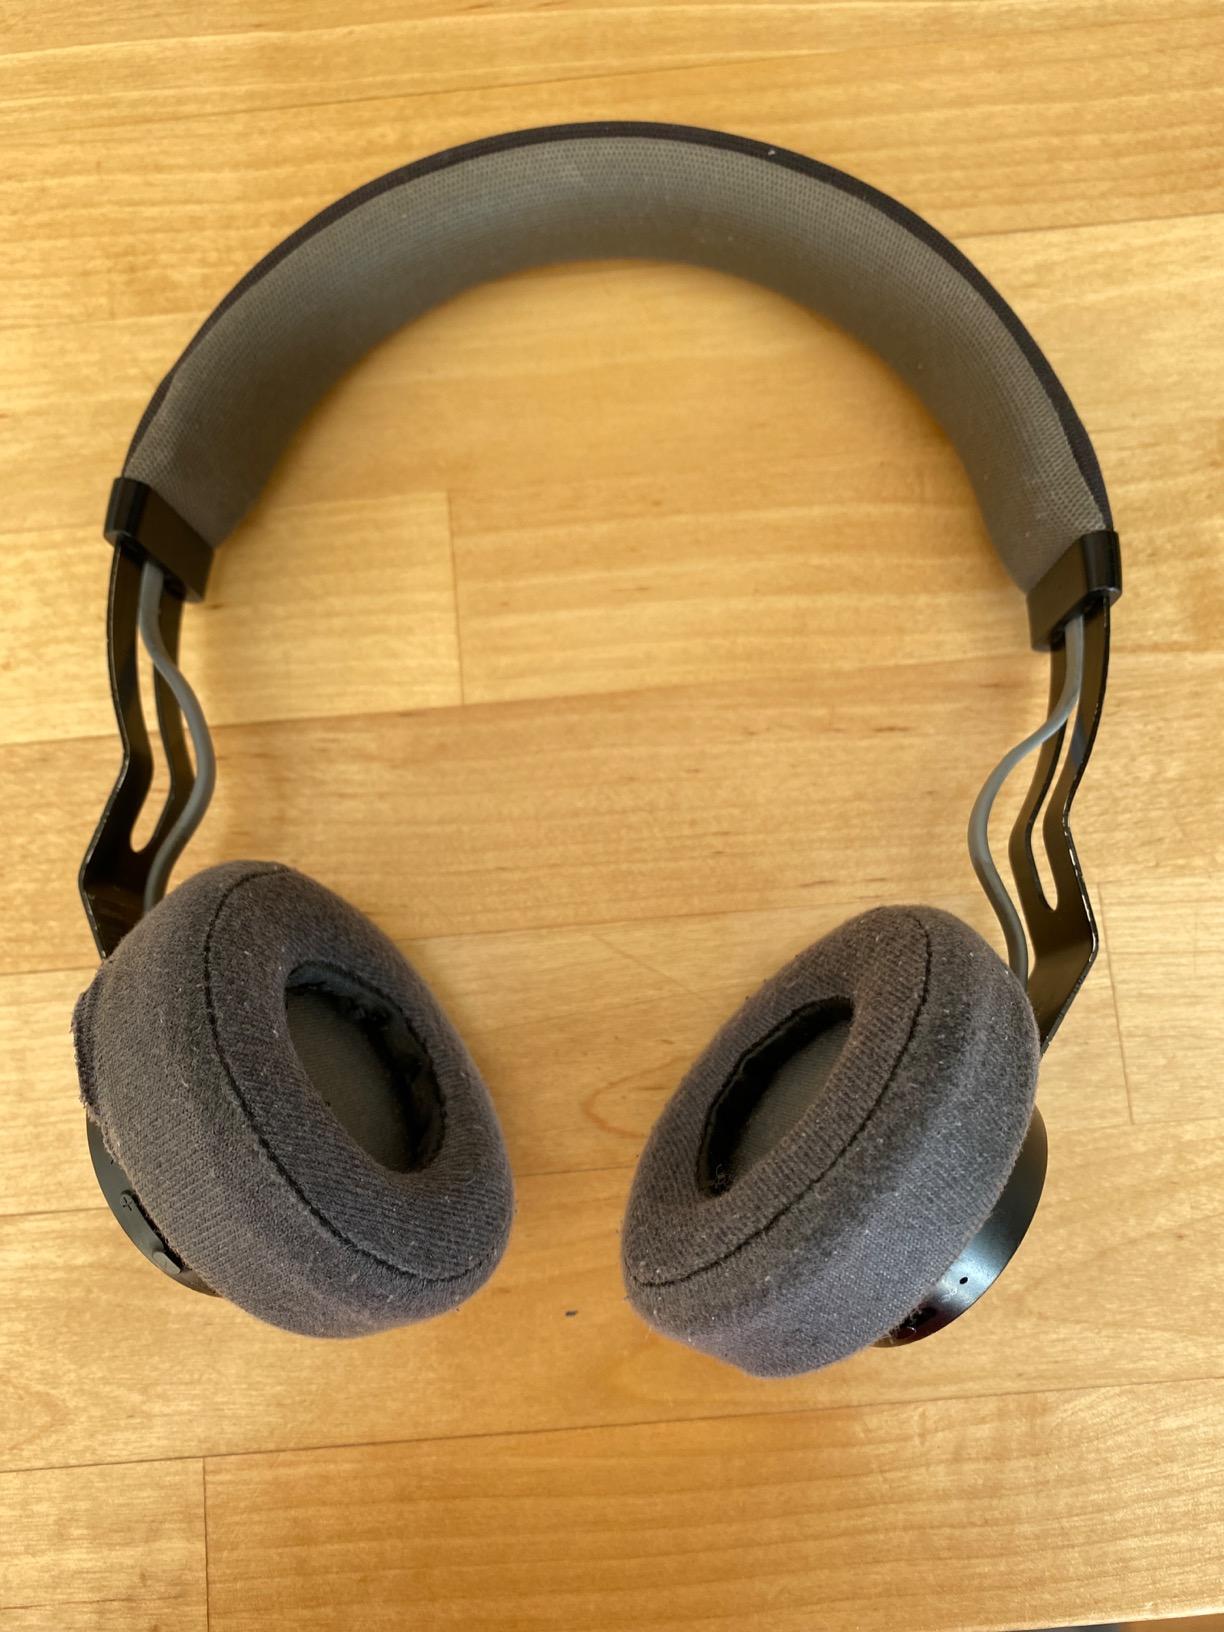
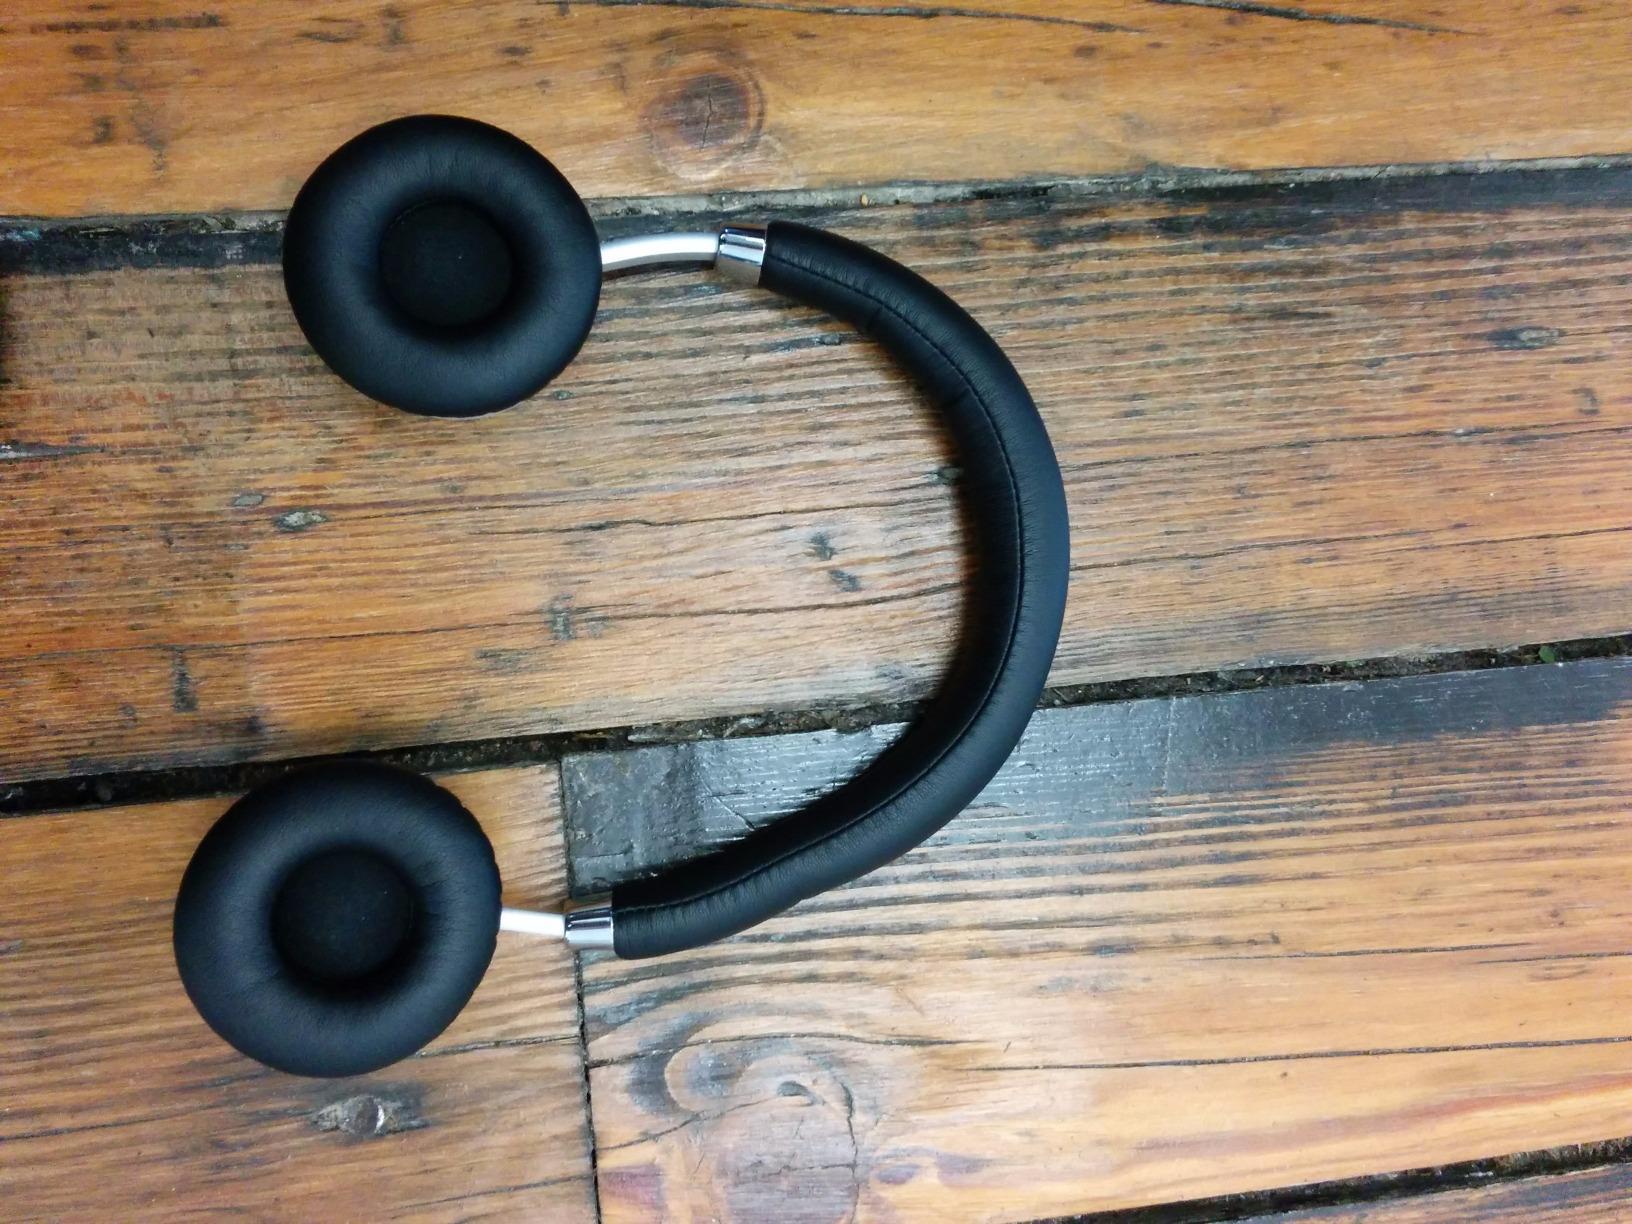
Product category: headphones
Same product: no